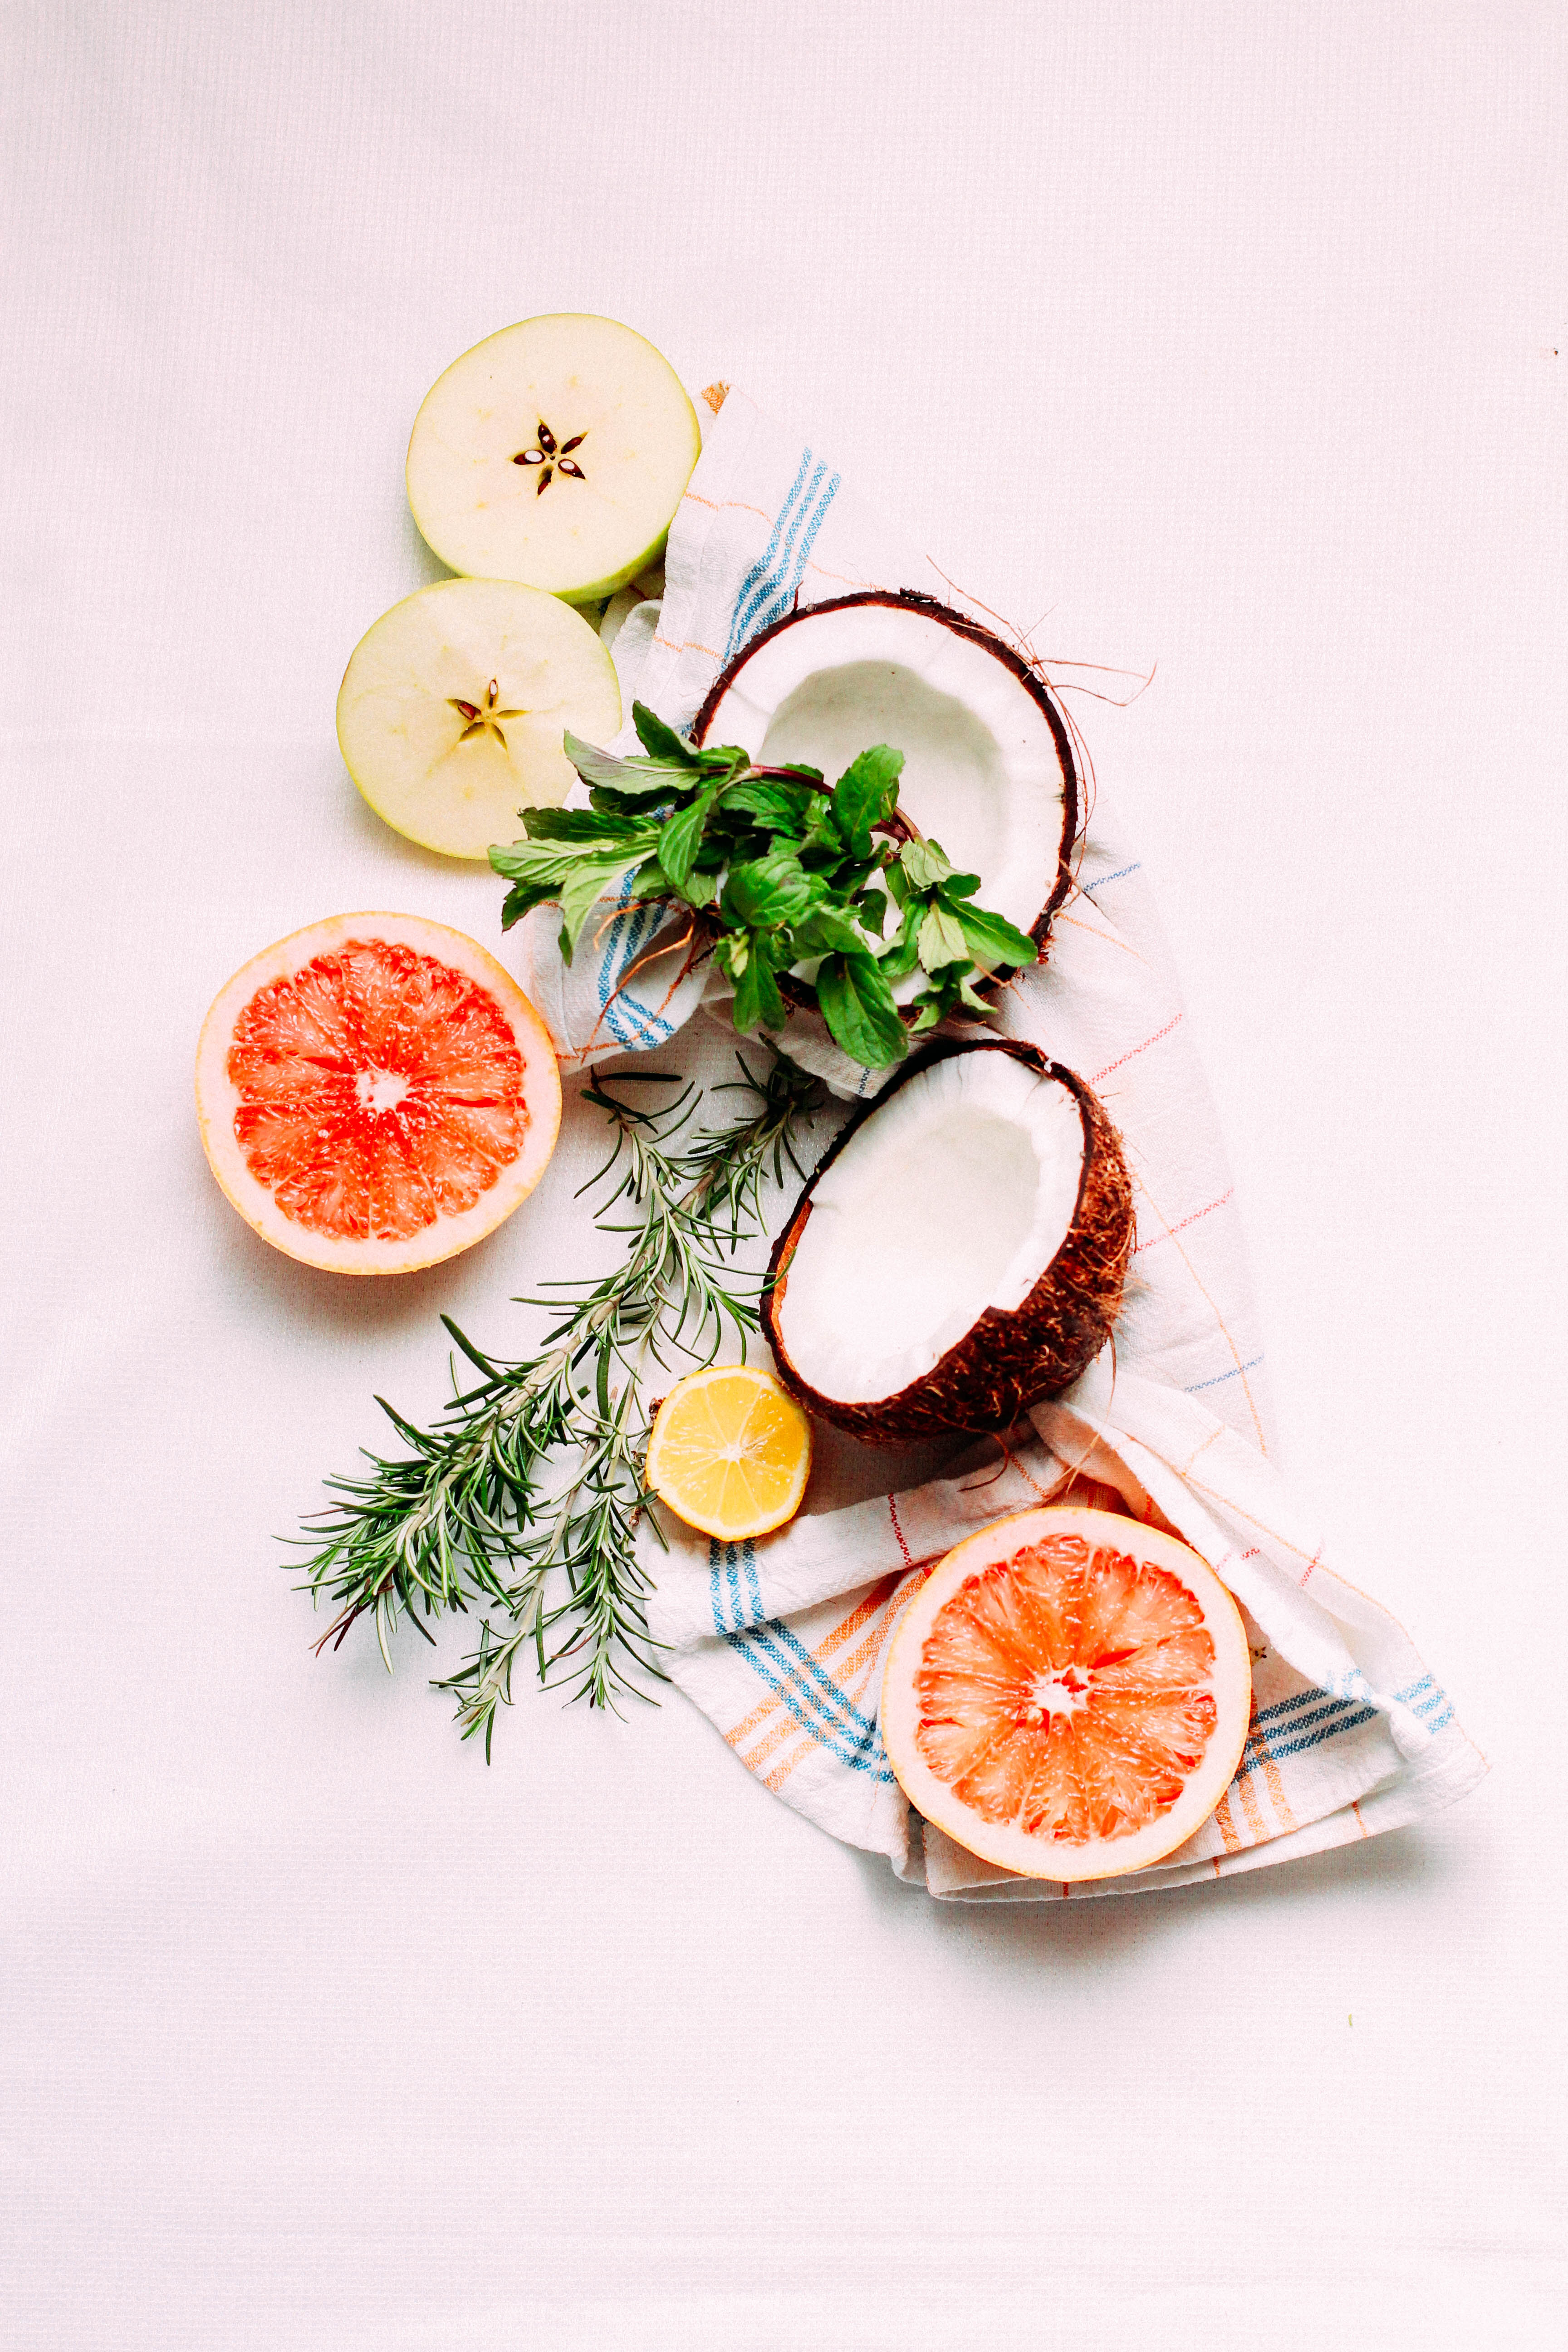
food, dish, cuisine, ingredient, garnish, breakfast, meal, vegetarian food, la carte food, produce, recipe, finger food, brunch, grapefruit, camembert cheese, citrus, herb, egg